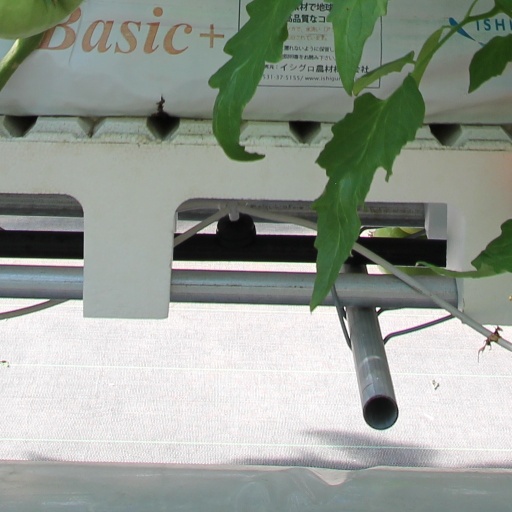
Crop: tomato